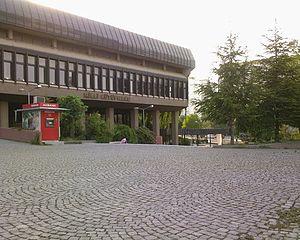
La bibliothèque nationale est un établissement public turc fondé en 1946 et basé à Ankara. Elle relève du ministère turc de la Culture et du Tourisme.